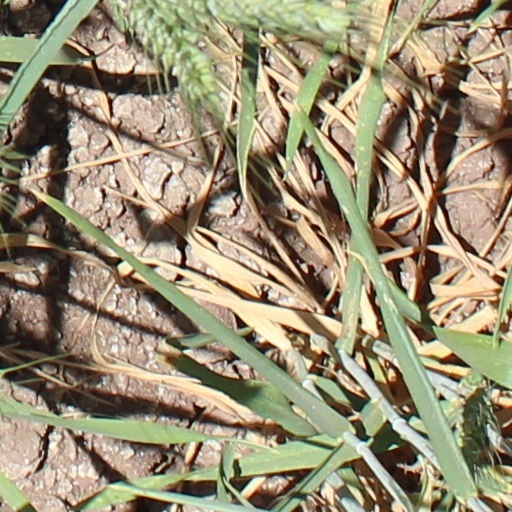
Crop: wheat